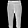
Label: Trouser